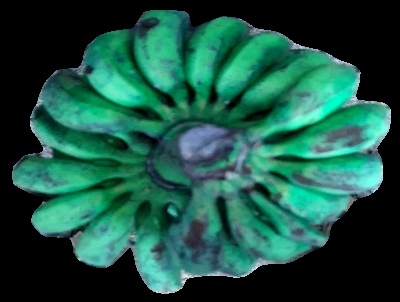
Variety: rasbale
Grade: grade3